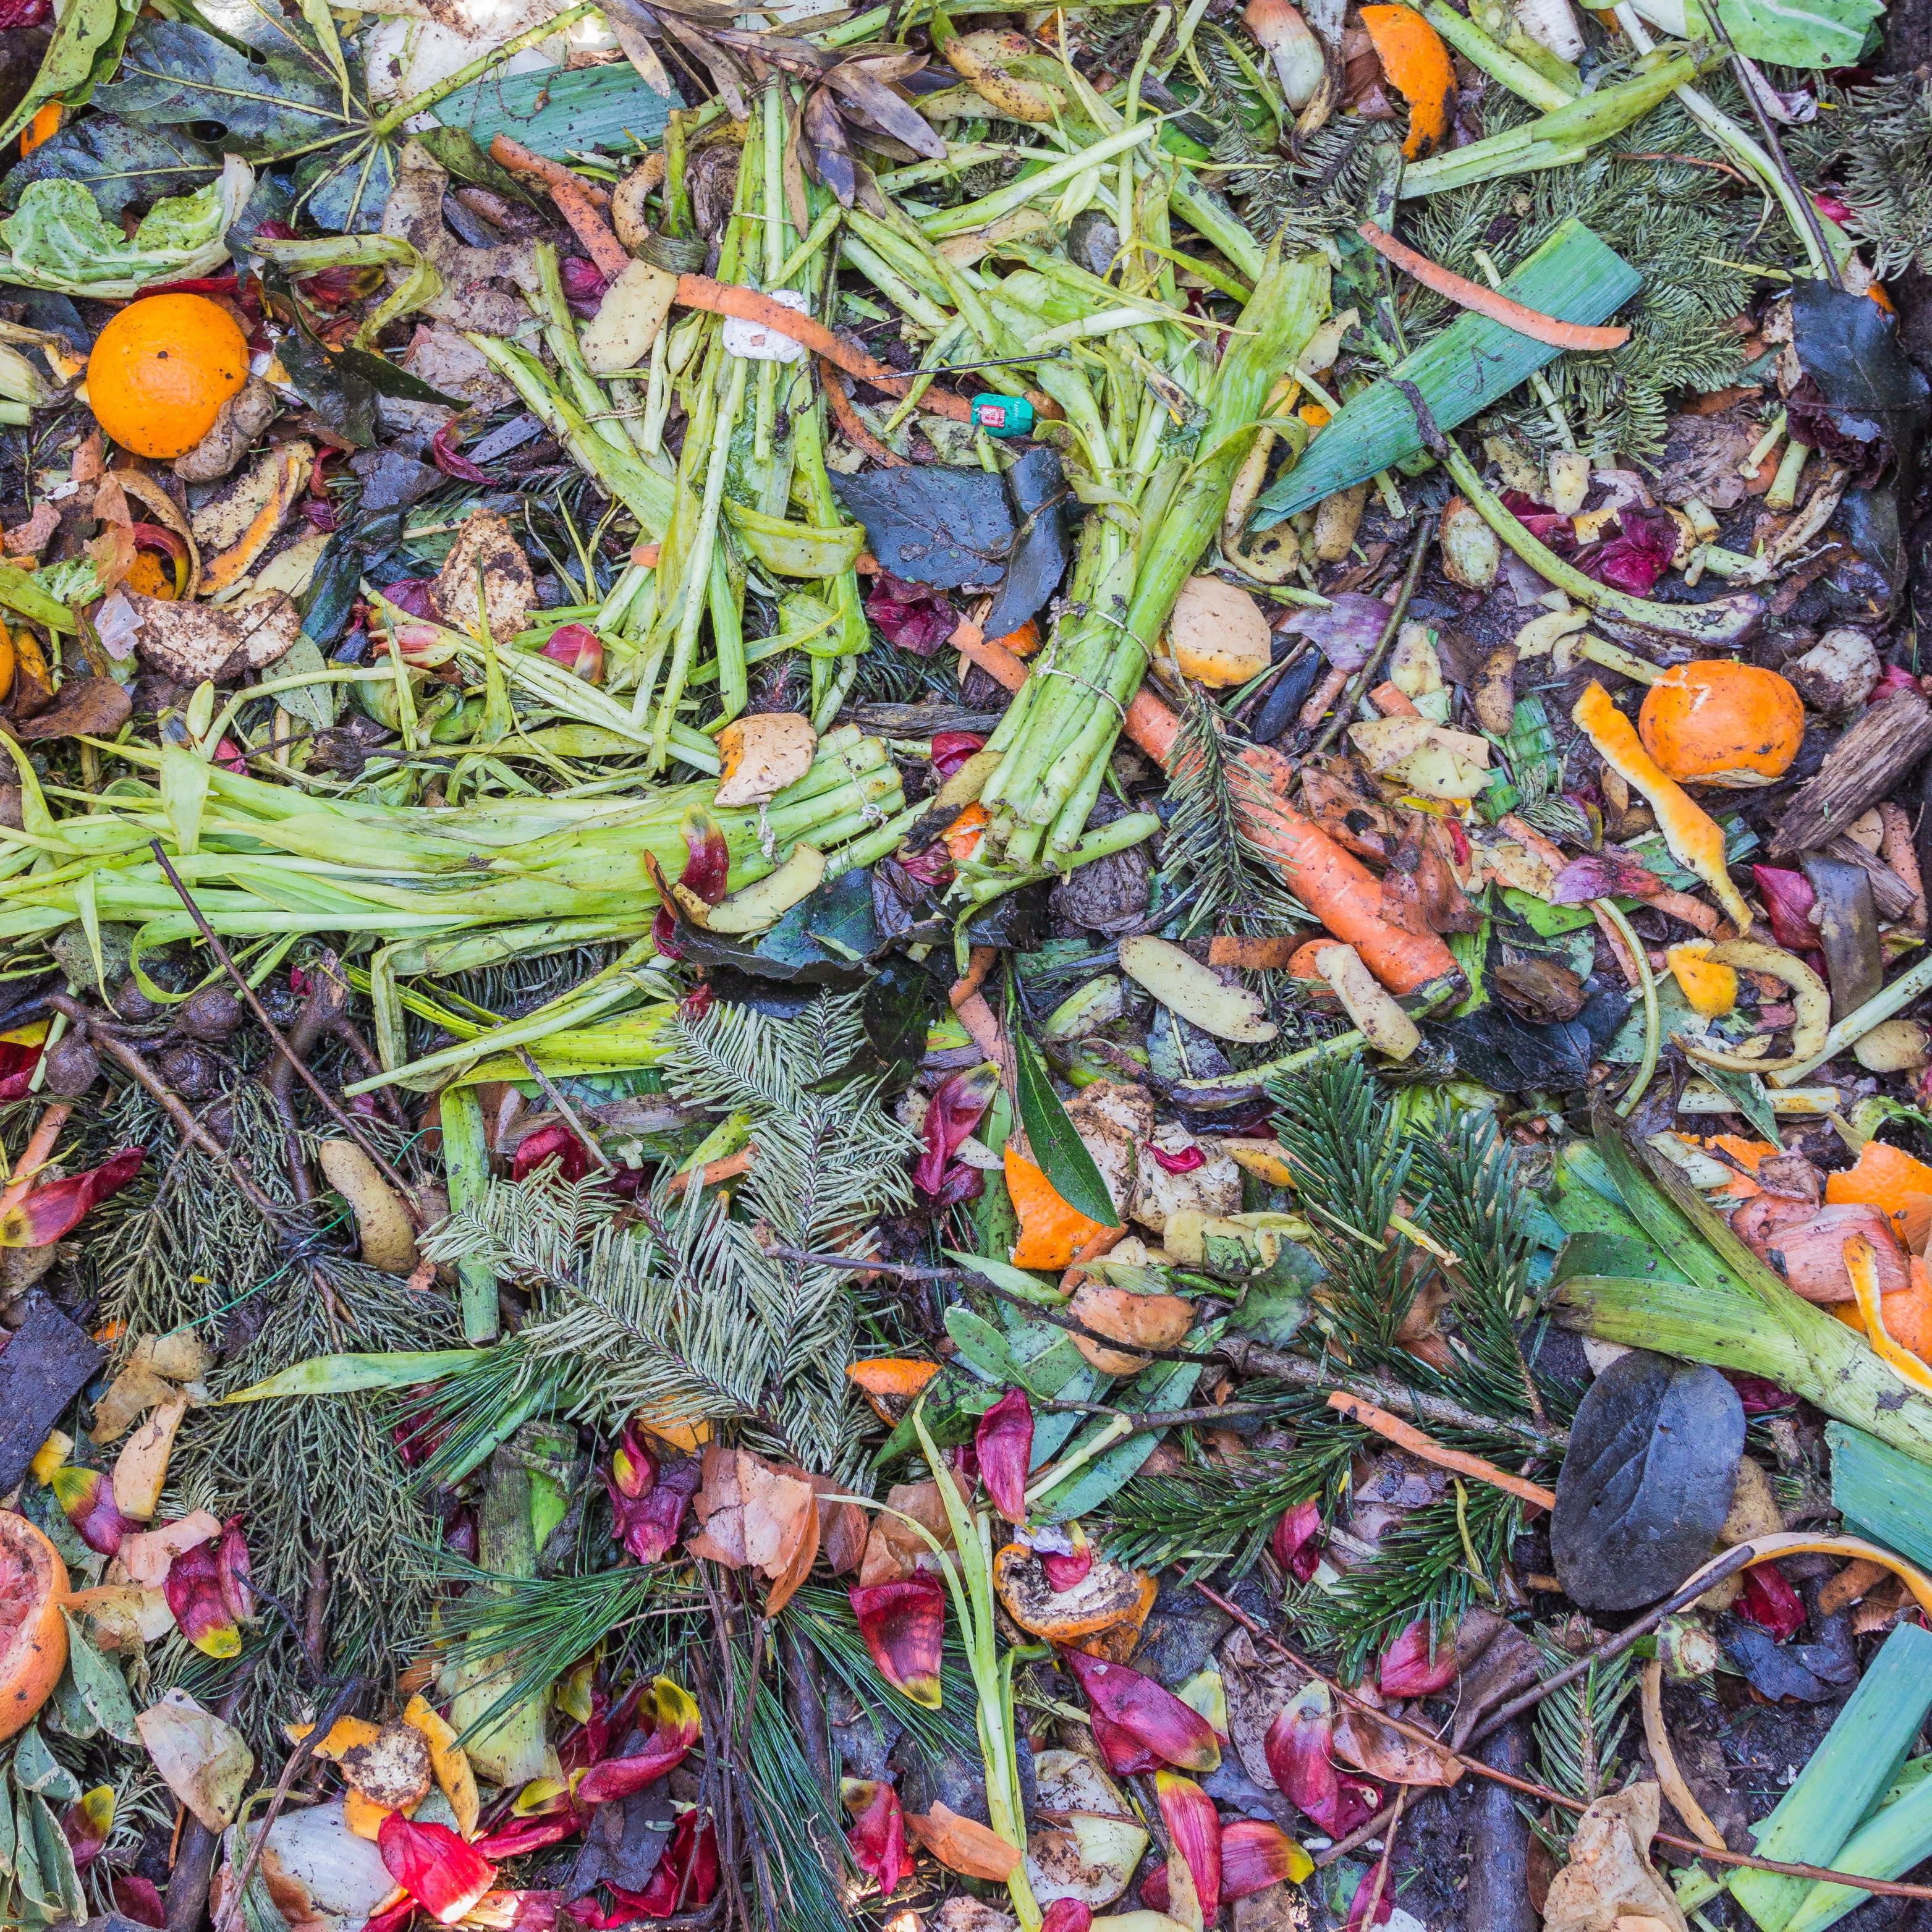
plant, leaf, flower, pattern, food, herb, produce, autumn, flora, background, waste, wallpaper, garbage, compost, biological, fertilizer, land plant, garden waste, compost heap, recipes with leftovers